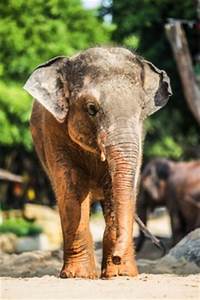
Label: elephant